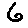
Label: 6